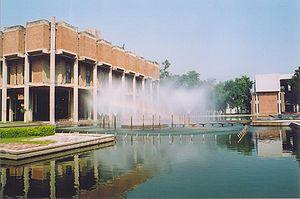
L'Institut indien de technologie de Kanpur est un des Instituts indiens de technologie, fondé en 1960 et situé à Kanpur.